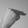
ASL letter: H